Saltwater fish

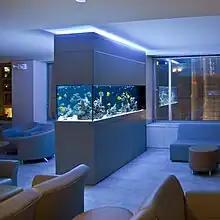
Saltwater fish tanks are popular among businesses and households.

Saltwater aquariums are a multi-million dollar industry in the United States. About 10 million marine fish are imported into the United States each year for aquarium use. The United States imports more saltwater fish than any other country in the world. There are approximately 2,000 different species of saltwater fish that are imported and used in captivity. In many circumstances, fish used for marine trade are collected using harmful tactics such as cyanide. One way that people are trying to protect the coral reefs is by breeding marine fish in captivity. Captive-bred fish are known to be healthier and likely to live longer. Captive-bred fish are less susceptible to disease because they have not been exposed to the wild and they have not been damaged during the shipment process. Fish that are bred in captivity are already accustomed to aquarium habitats and food.